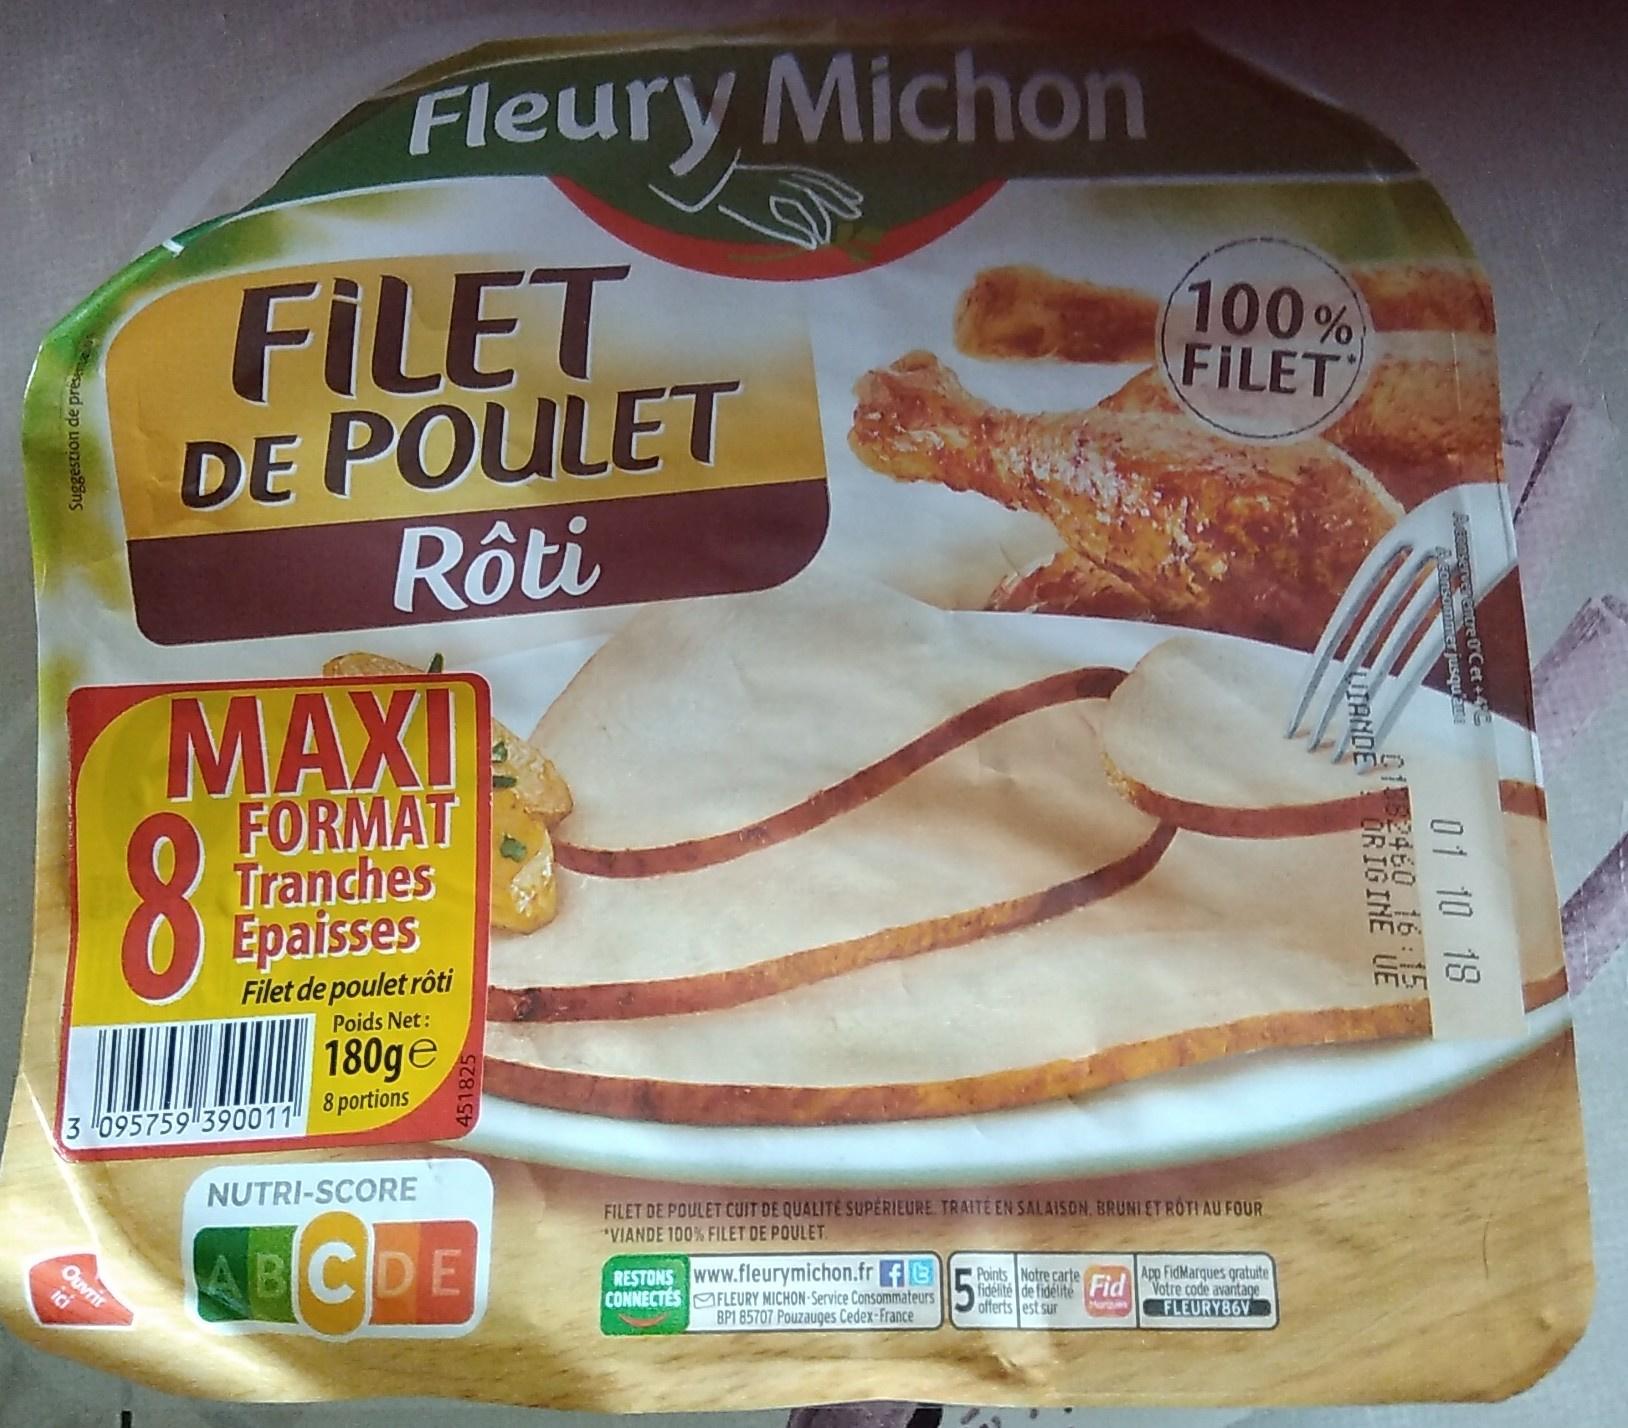
Nutri-Score label: nutriscore-c